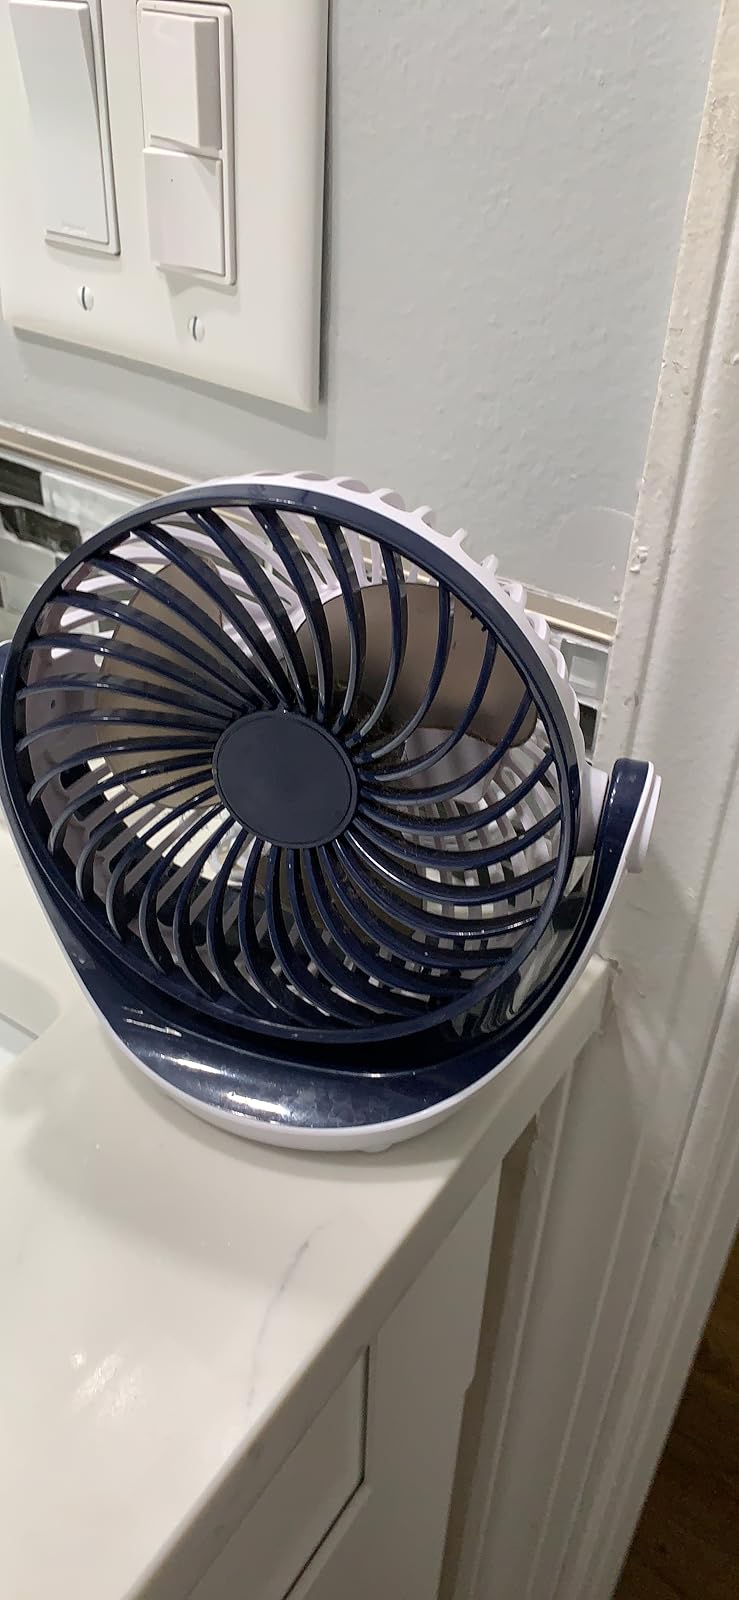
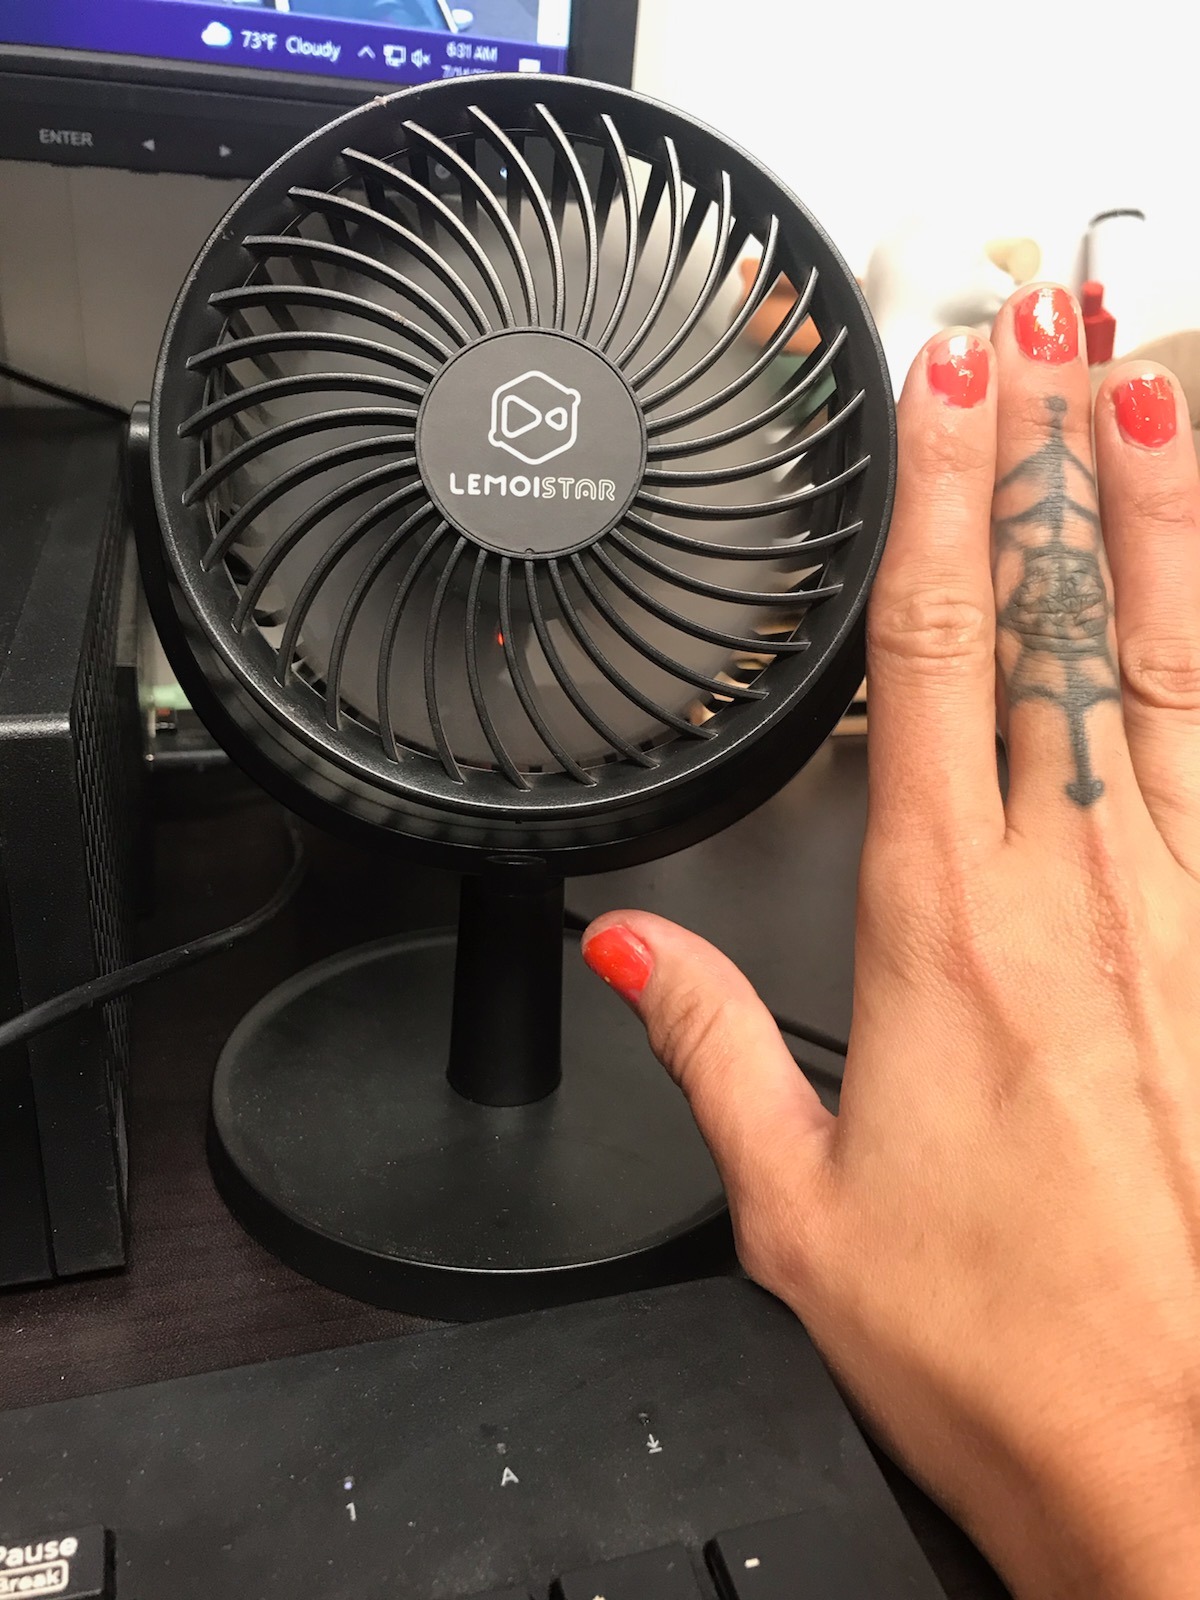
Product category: fan
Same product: no